Caddo Lake State Park

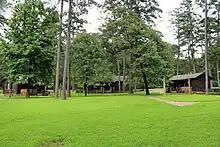
Cabins built by the CCC.

The 1931 Texas Legislature dedicated state property at Caddo Lake as a public park. Land was donated by various institutions and individuals between 1933 and 1937, the bulk coming from a gift of 385 acres by Thomas Jefferson Taylor II. Civilian Conservation Corps (CCC) Company 889 began development of the park in 1933. They began building entrance portals, Texas Park Road 2, trails, a shelter house, a boat house, nine cabins, a concession building (currently the group recreation hall), picnic sites, culverts, vehicle bridges, and a well house. CCC Company 857 finished the work in 1937.